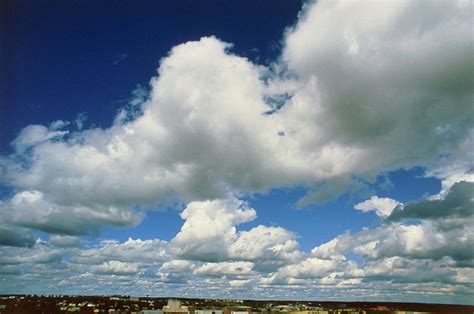
Weather: cloudy or overcast